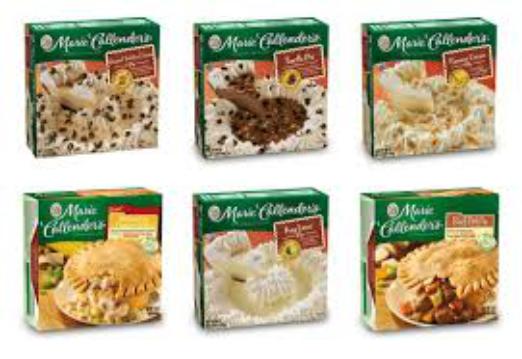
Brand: Marie Callender's
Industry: Food